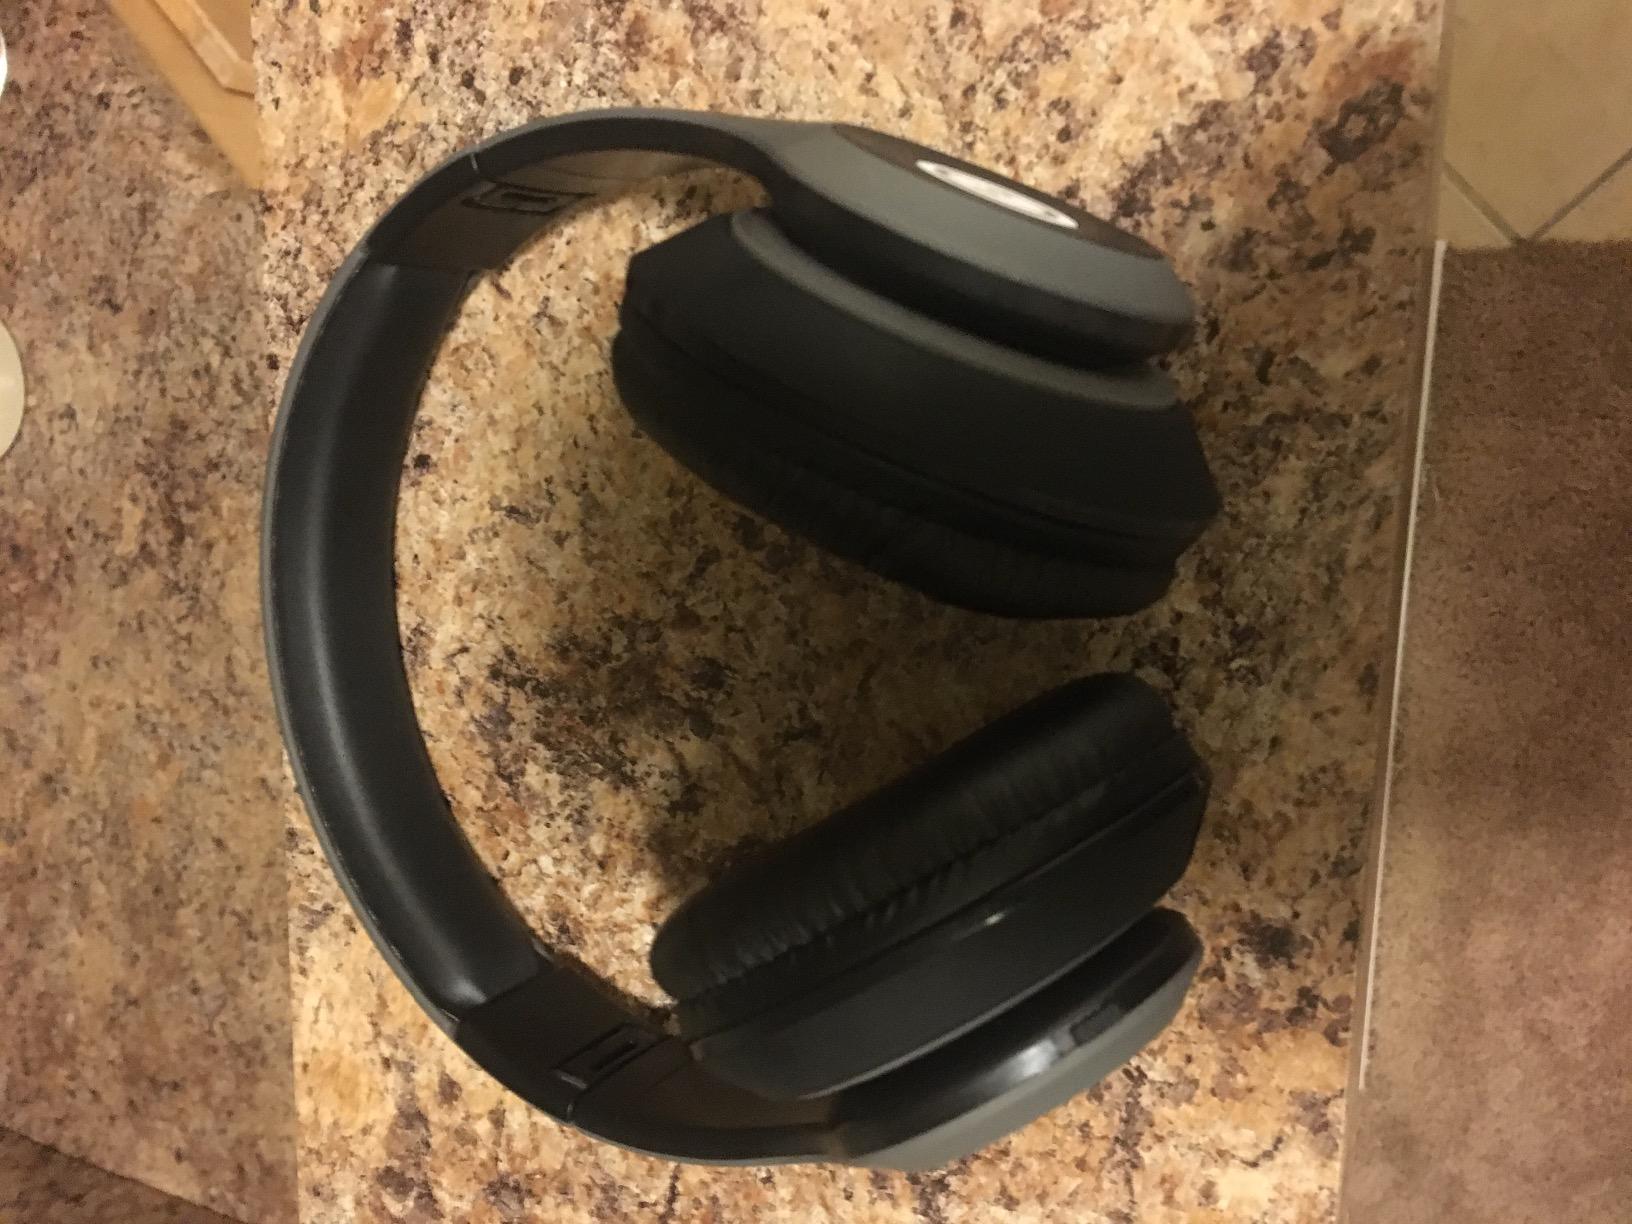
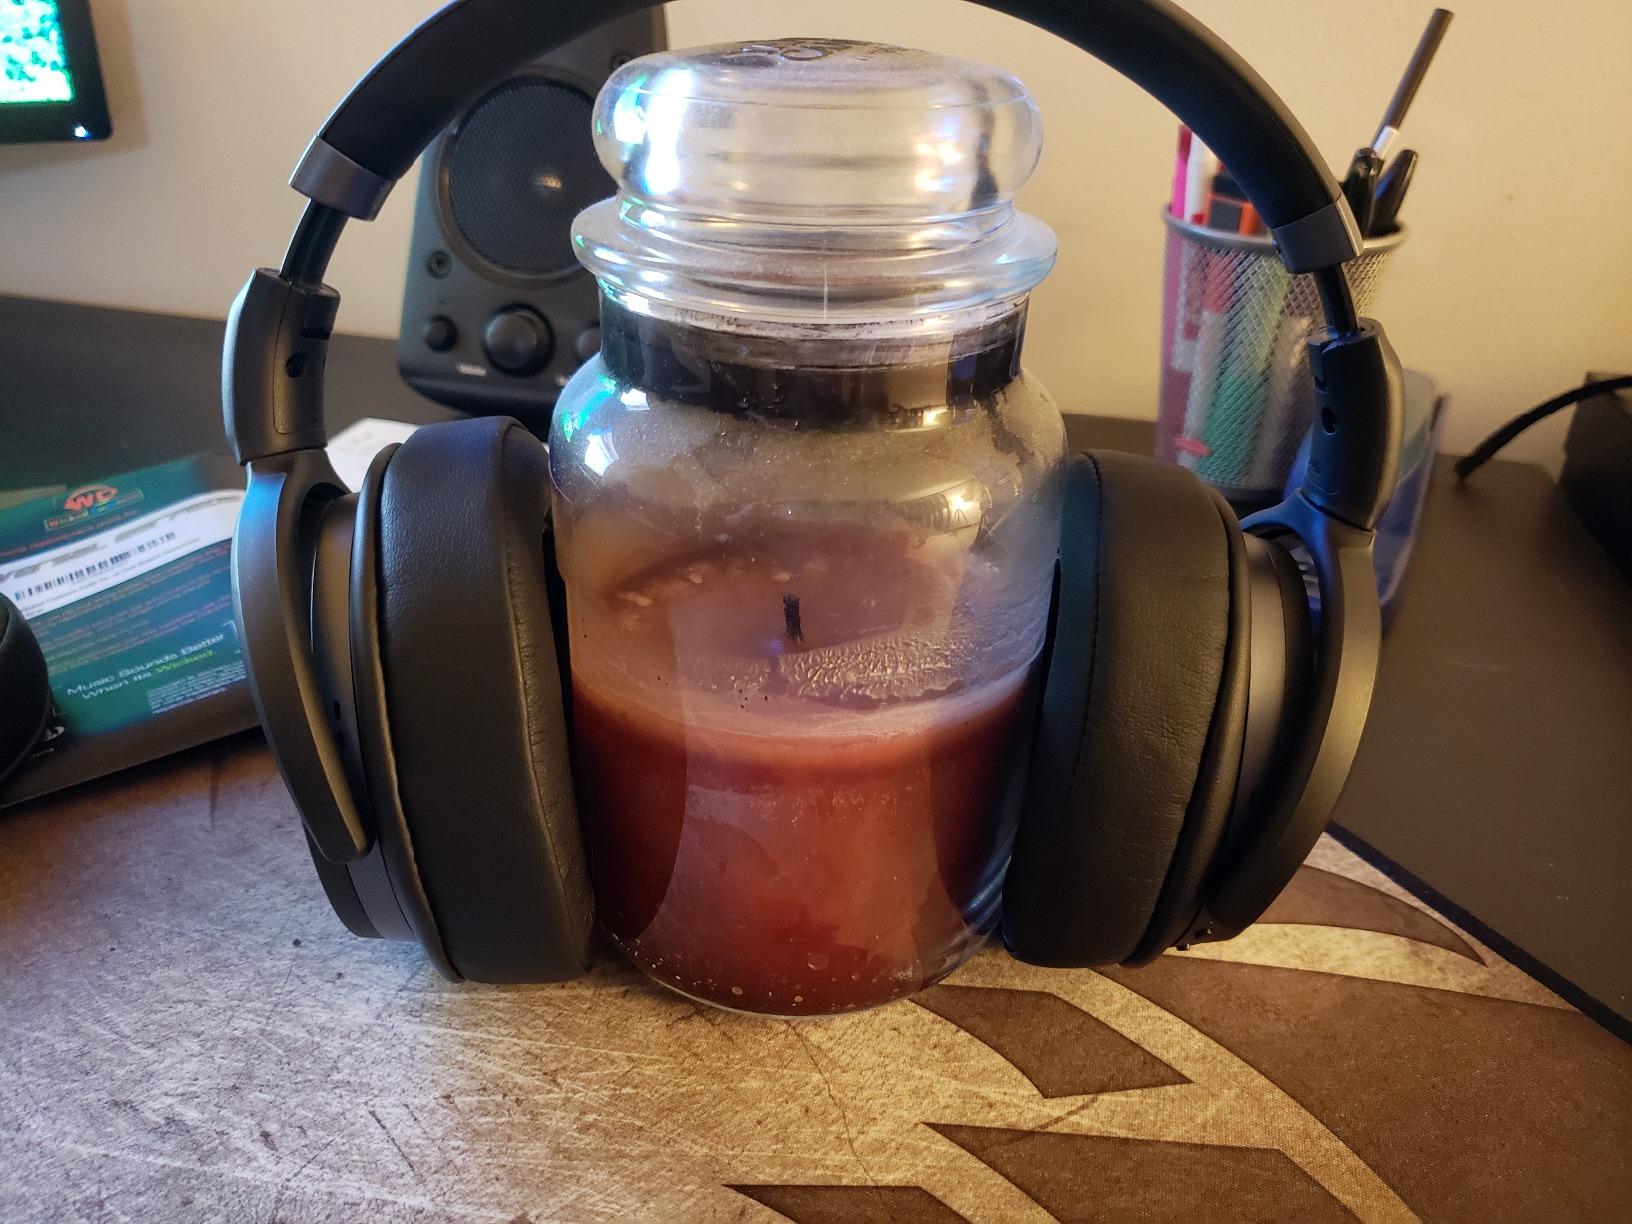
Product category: headphones
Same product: no